Western Bahr el Ghazal

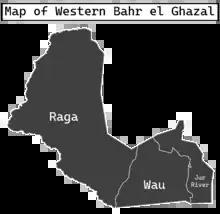
County map of Western Bahr el Ghazal

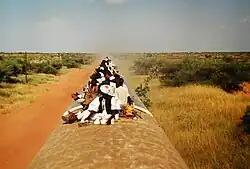
Train in Western Bahr el Ghazal

South Sudan claims Kafia Kingi as part of Western Bahr el Ghazal, though Sudan disputes it as a part of South Darfur.